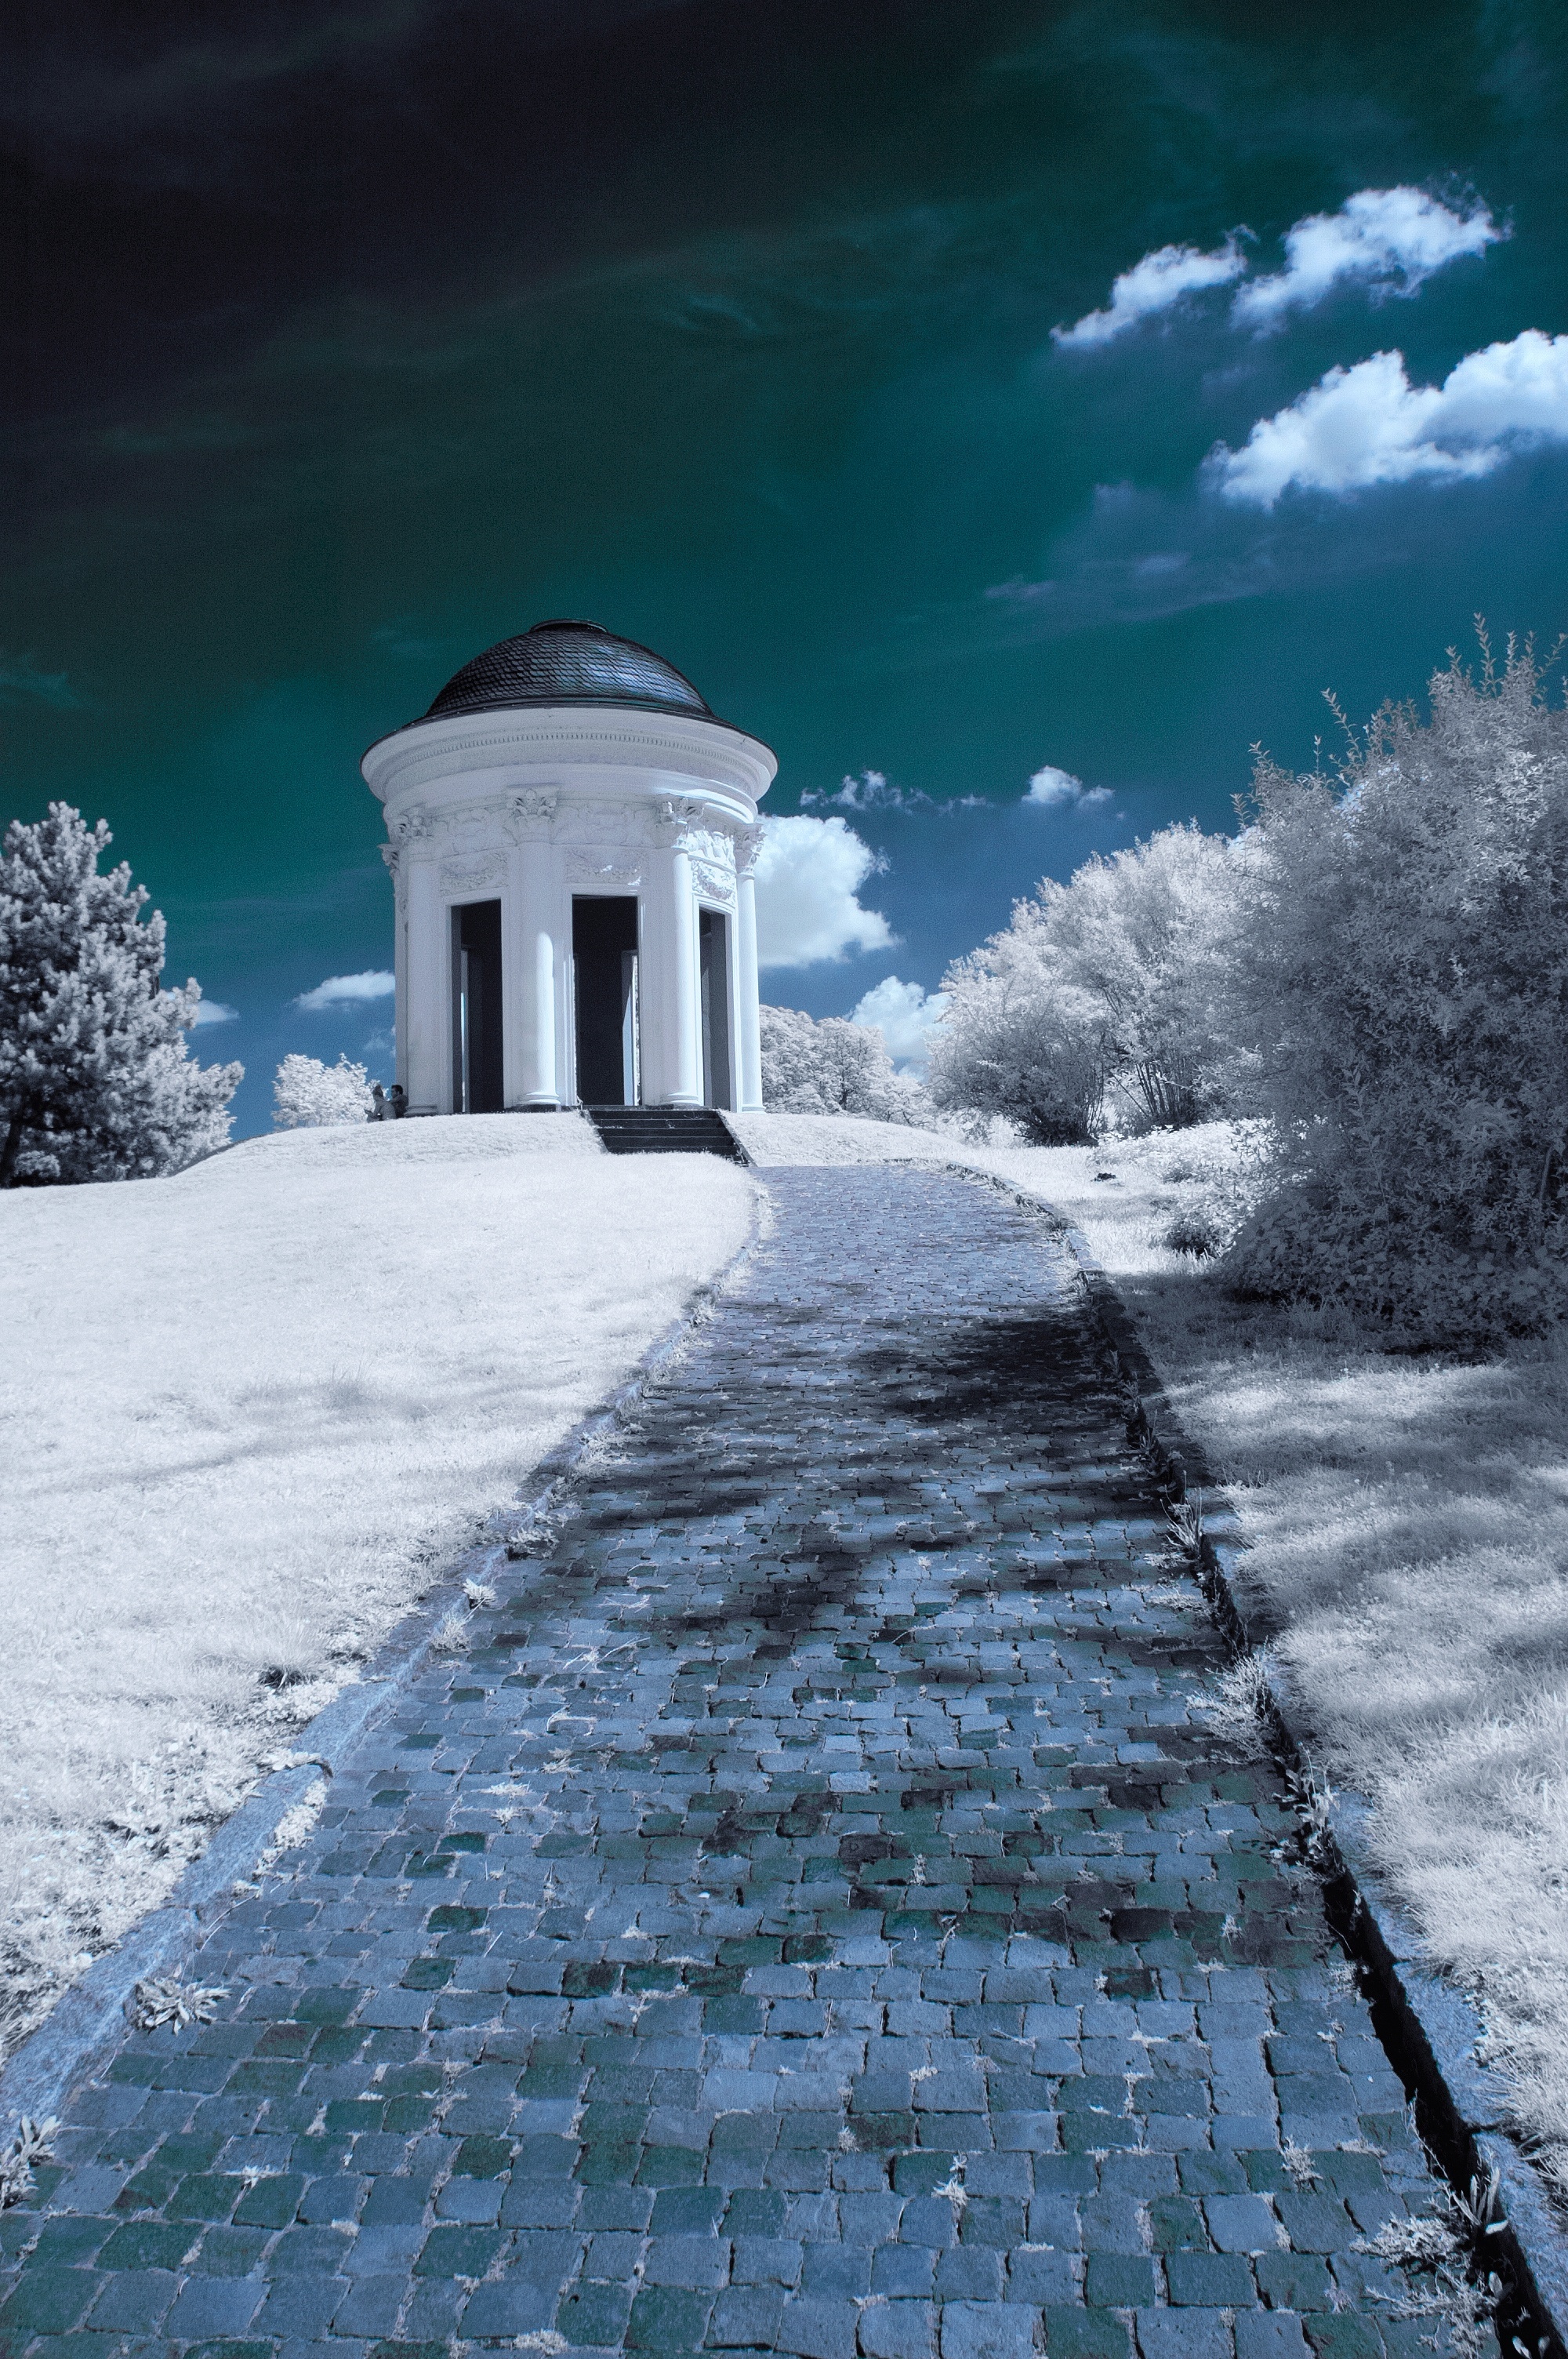
sea, coast, water, ocean, snow, winter, lighthouse, wave, ice, reflection, tower, weather, blue, arctic, season, freezing